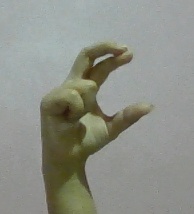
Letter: thal